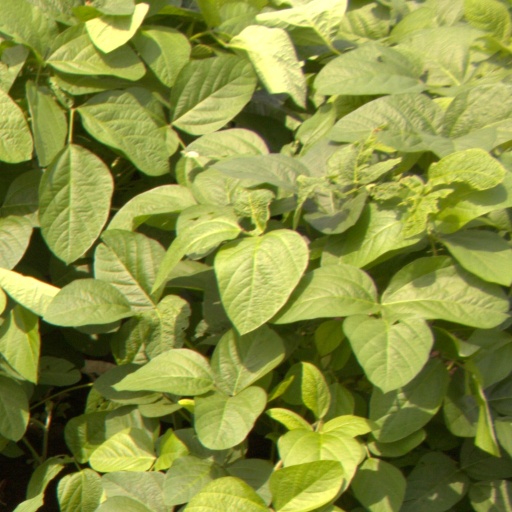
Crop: soybean